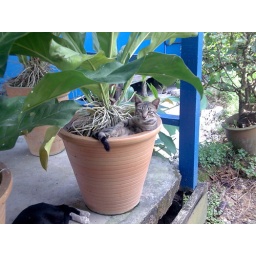
cat in the pot